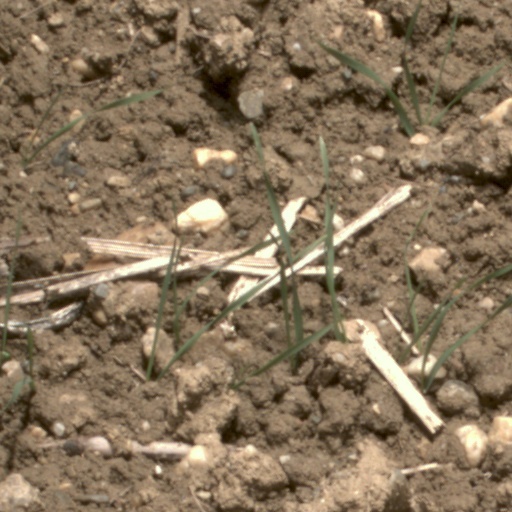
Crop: wheat